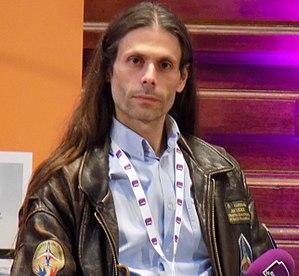
Aurélien Barrau, lors du forum «
L’université Grenoble-Alpes est le principal établissement d'enseignement supérieur de la métropole grenobloise. Créée en 1339, l'université de Grenoble disparaît à trois reprises au cours de l'histoire ; dans sa forme actuelle, elle est issue de la fusion de trois universités créées après mai 1968, et de l'intégration partielle de l'Institut polytechnique de Grenoble, de l'école nationale supérieure d'architecture et de l'Institut d'études politiques. C'est l'une des dix plus importantes universités de France, la cinquième par sa taille et la plus importante de la région Auvergne-Rhône-Alpes pour le nombre d'étudiants ainsi que pour le dynamisme de sa recherche.